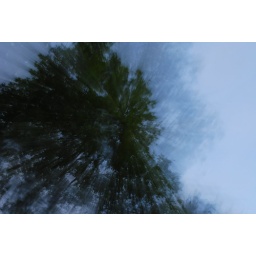
in and out of the black olive tree